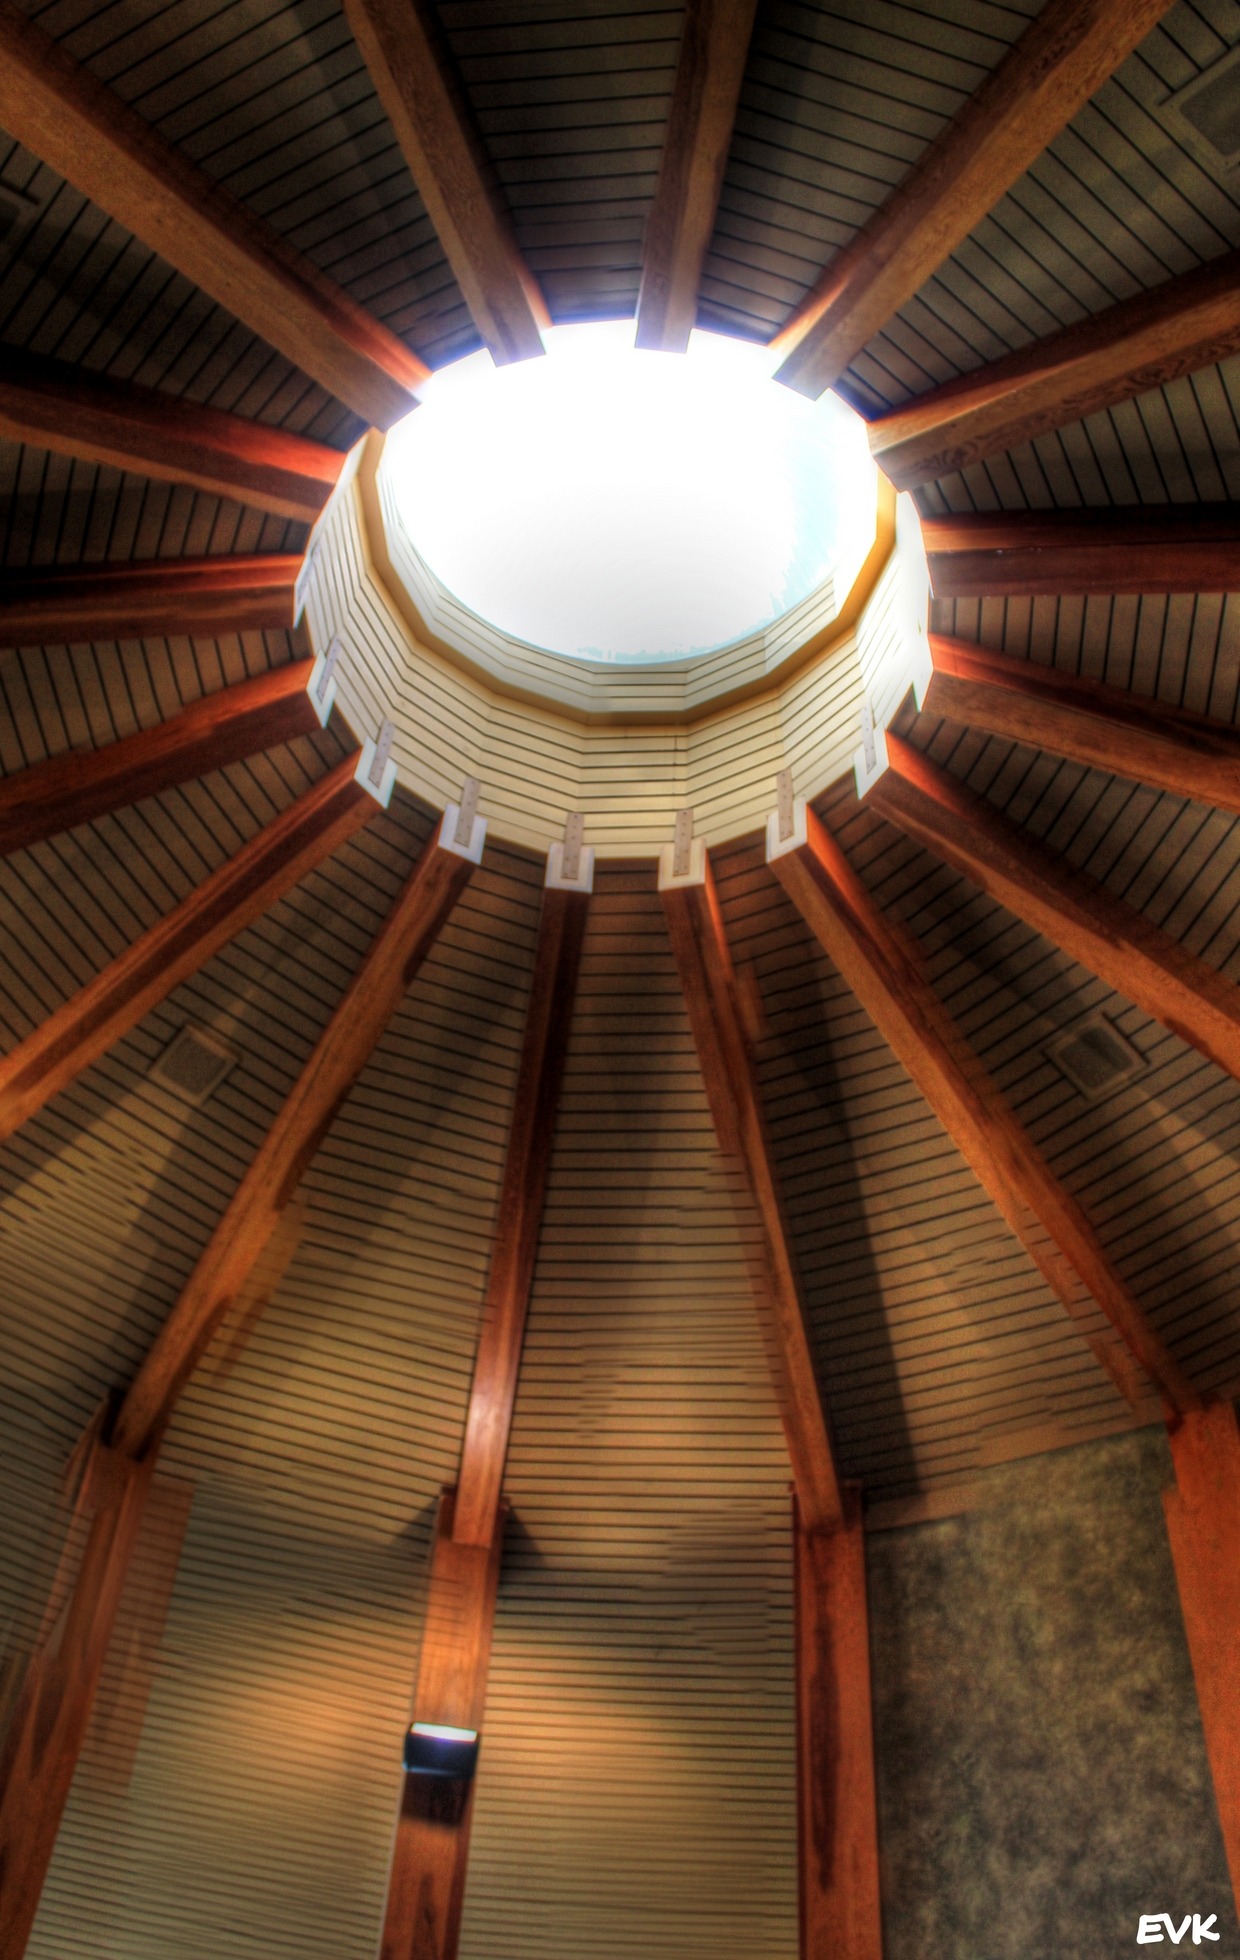
architecture, structure, interior, window, building, ceiling, design, symmetry, harrison, screenshot, hotsprings, man made object